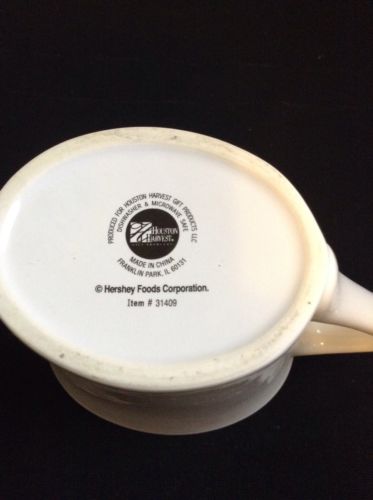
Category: mug